Llangaffo

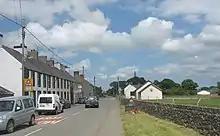
B4421 at Llangaffo

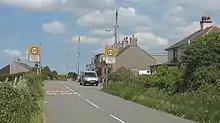
Entering Llangaffo from the direction of Newborough

Llangaffo is a parish in the hundred of Menai, county Anglesey. It is located northwest of Caernarfon and south of Llangefni. It is in the vicinity of the North Wales Coast Line, although the nearest station (Gaerwen railway station) closed in 1966.